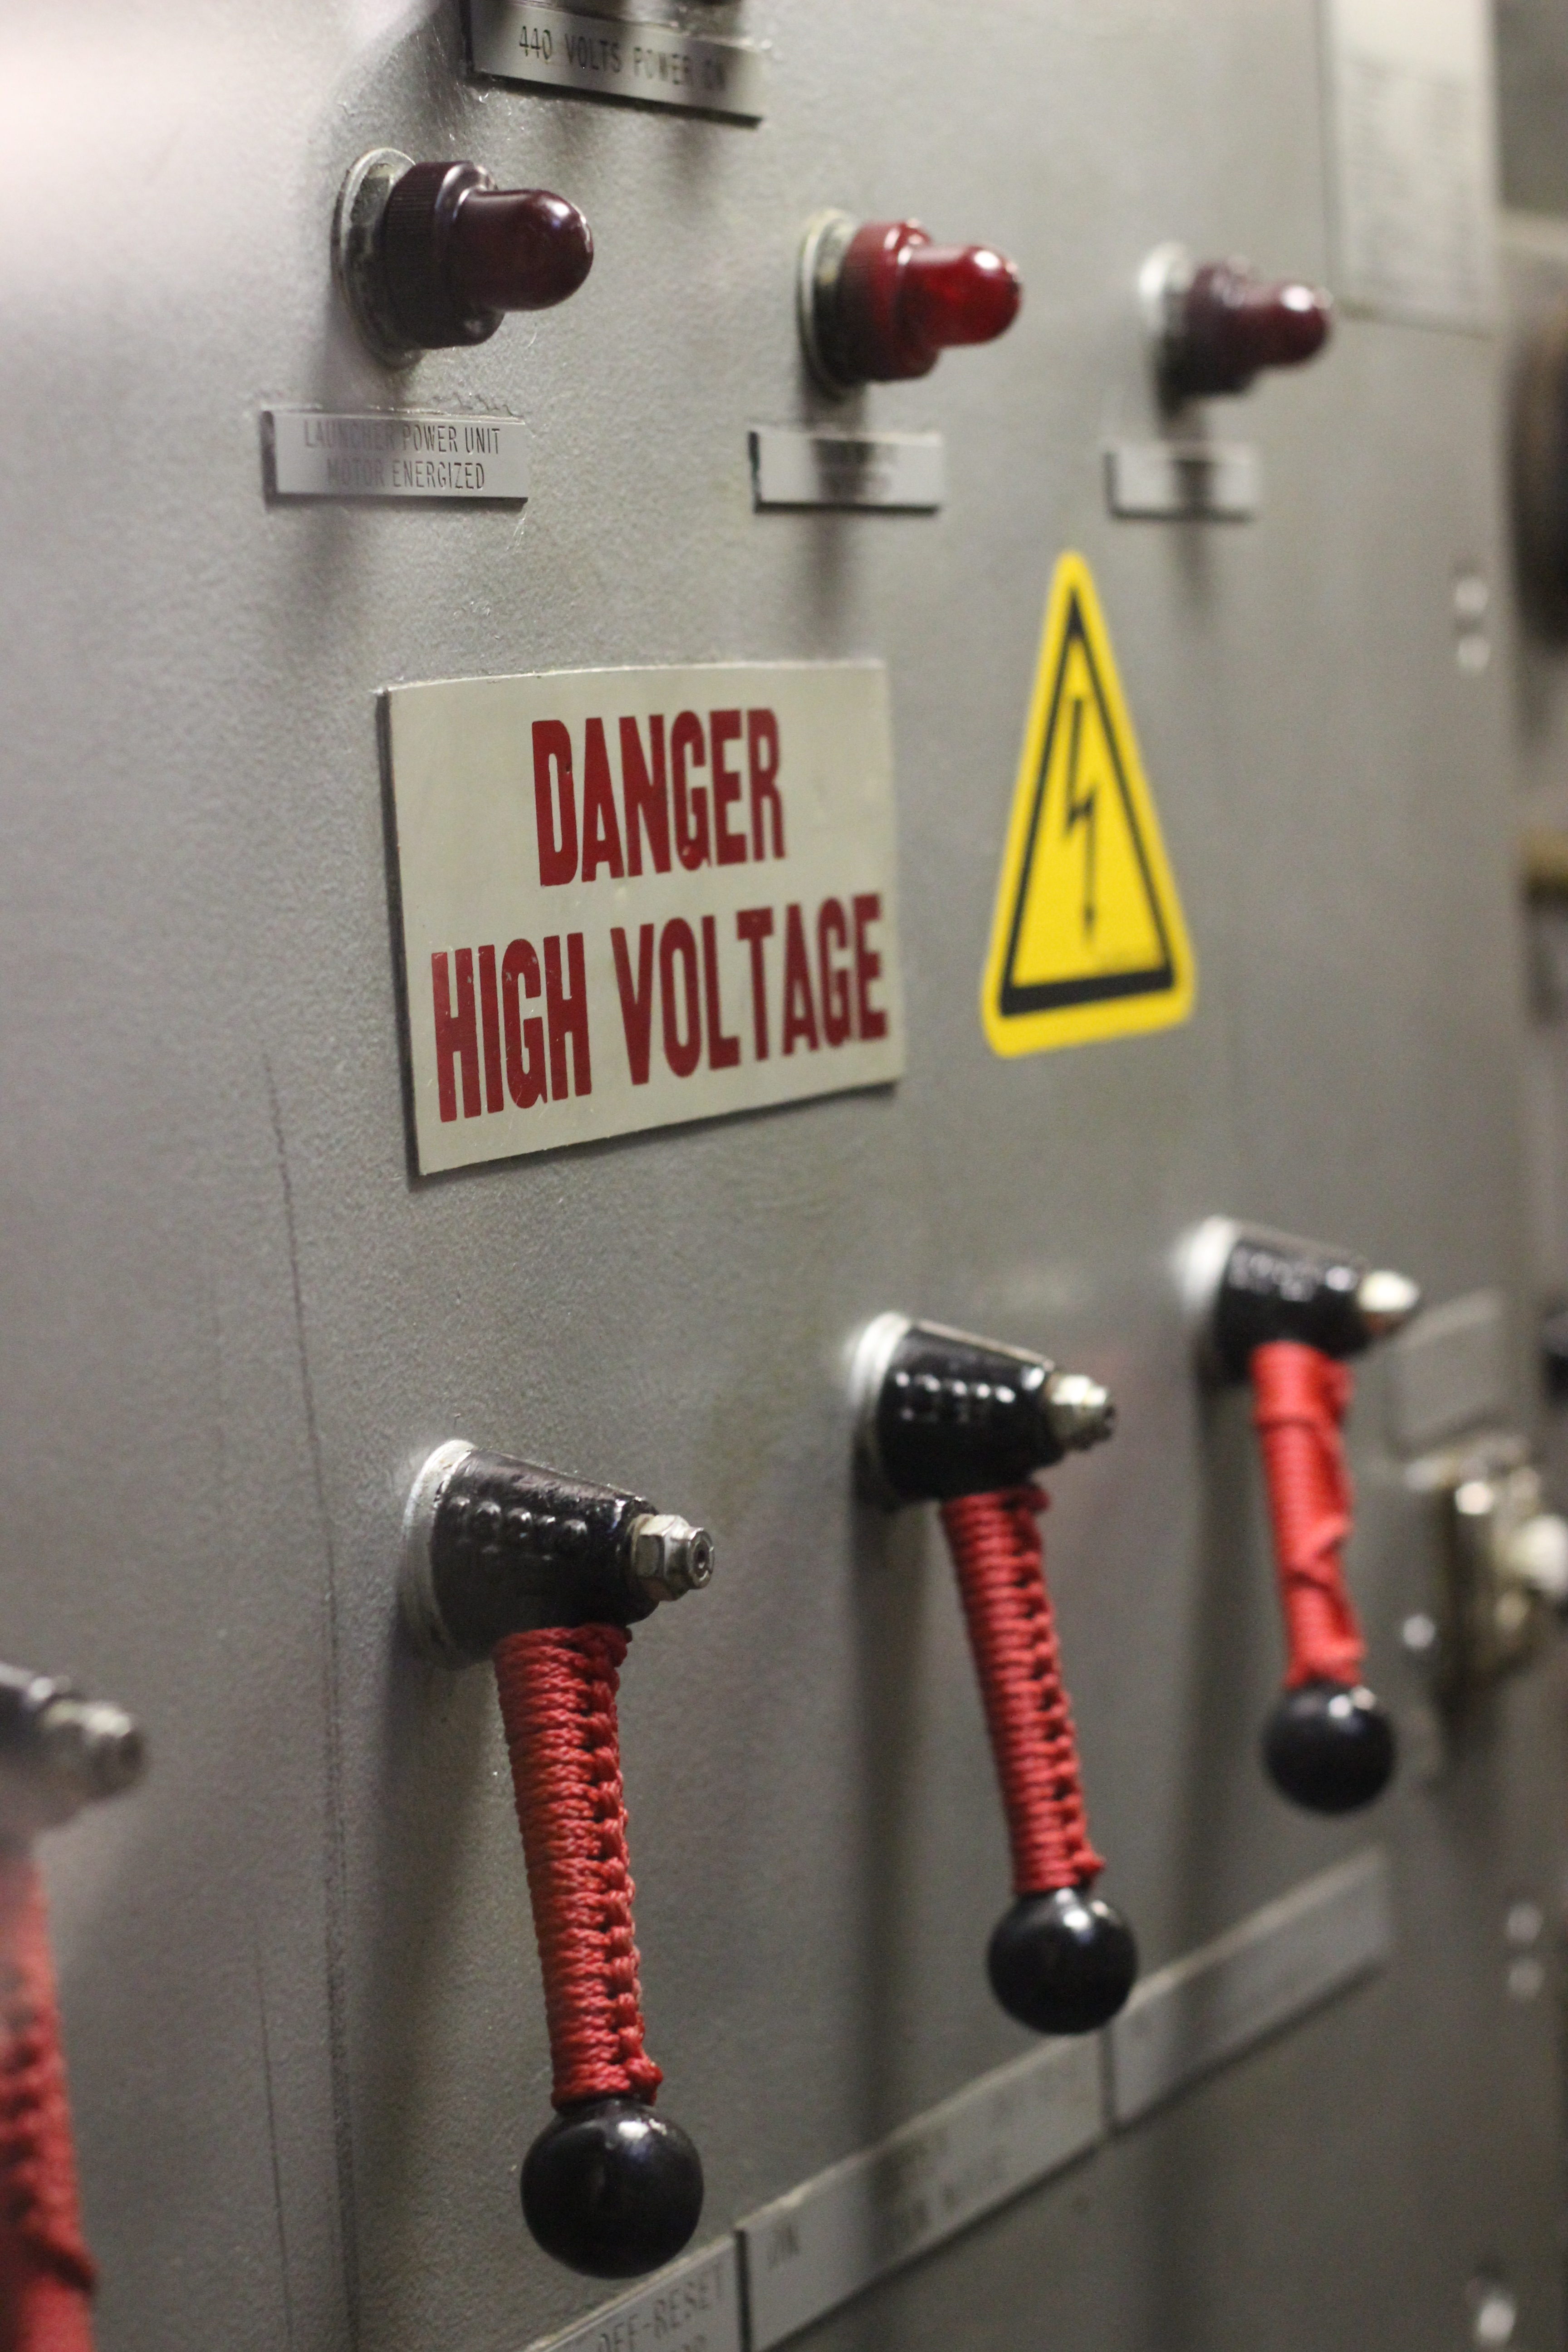
work, electricity, energy, high voltage, current, danger, control, console, risk, attention, lever, product design, control cabinet